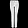
Label: Trouser